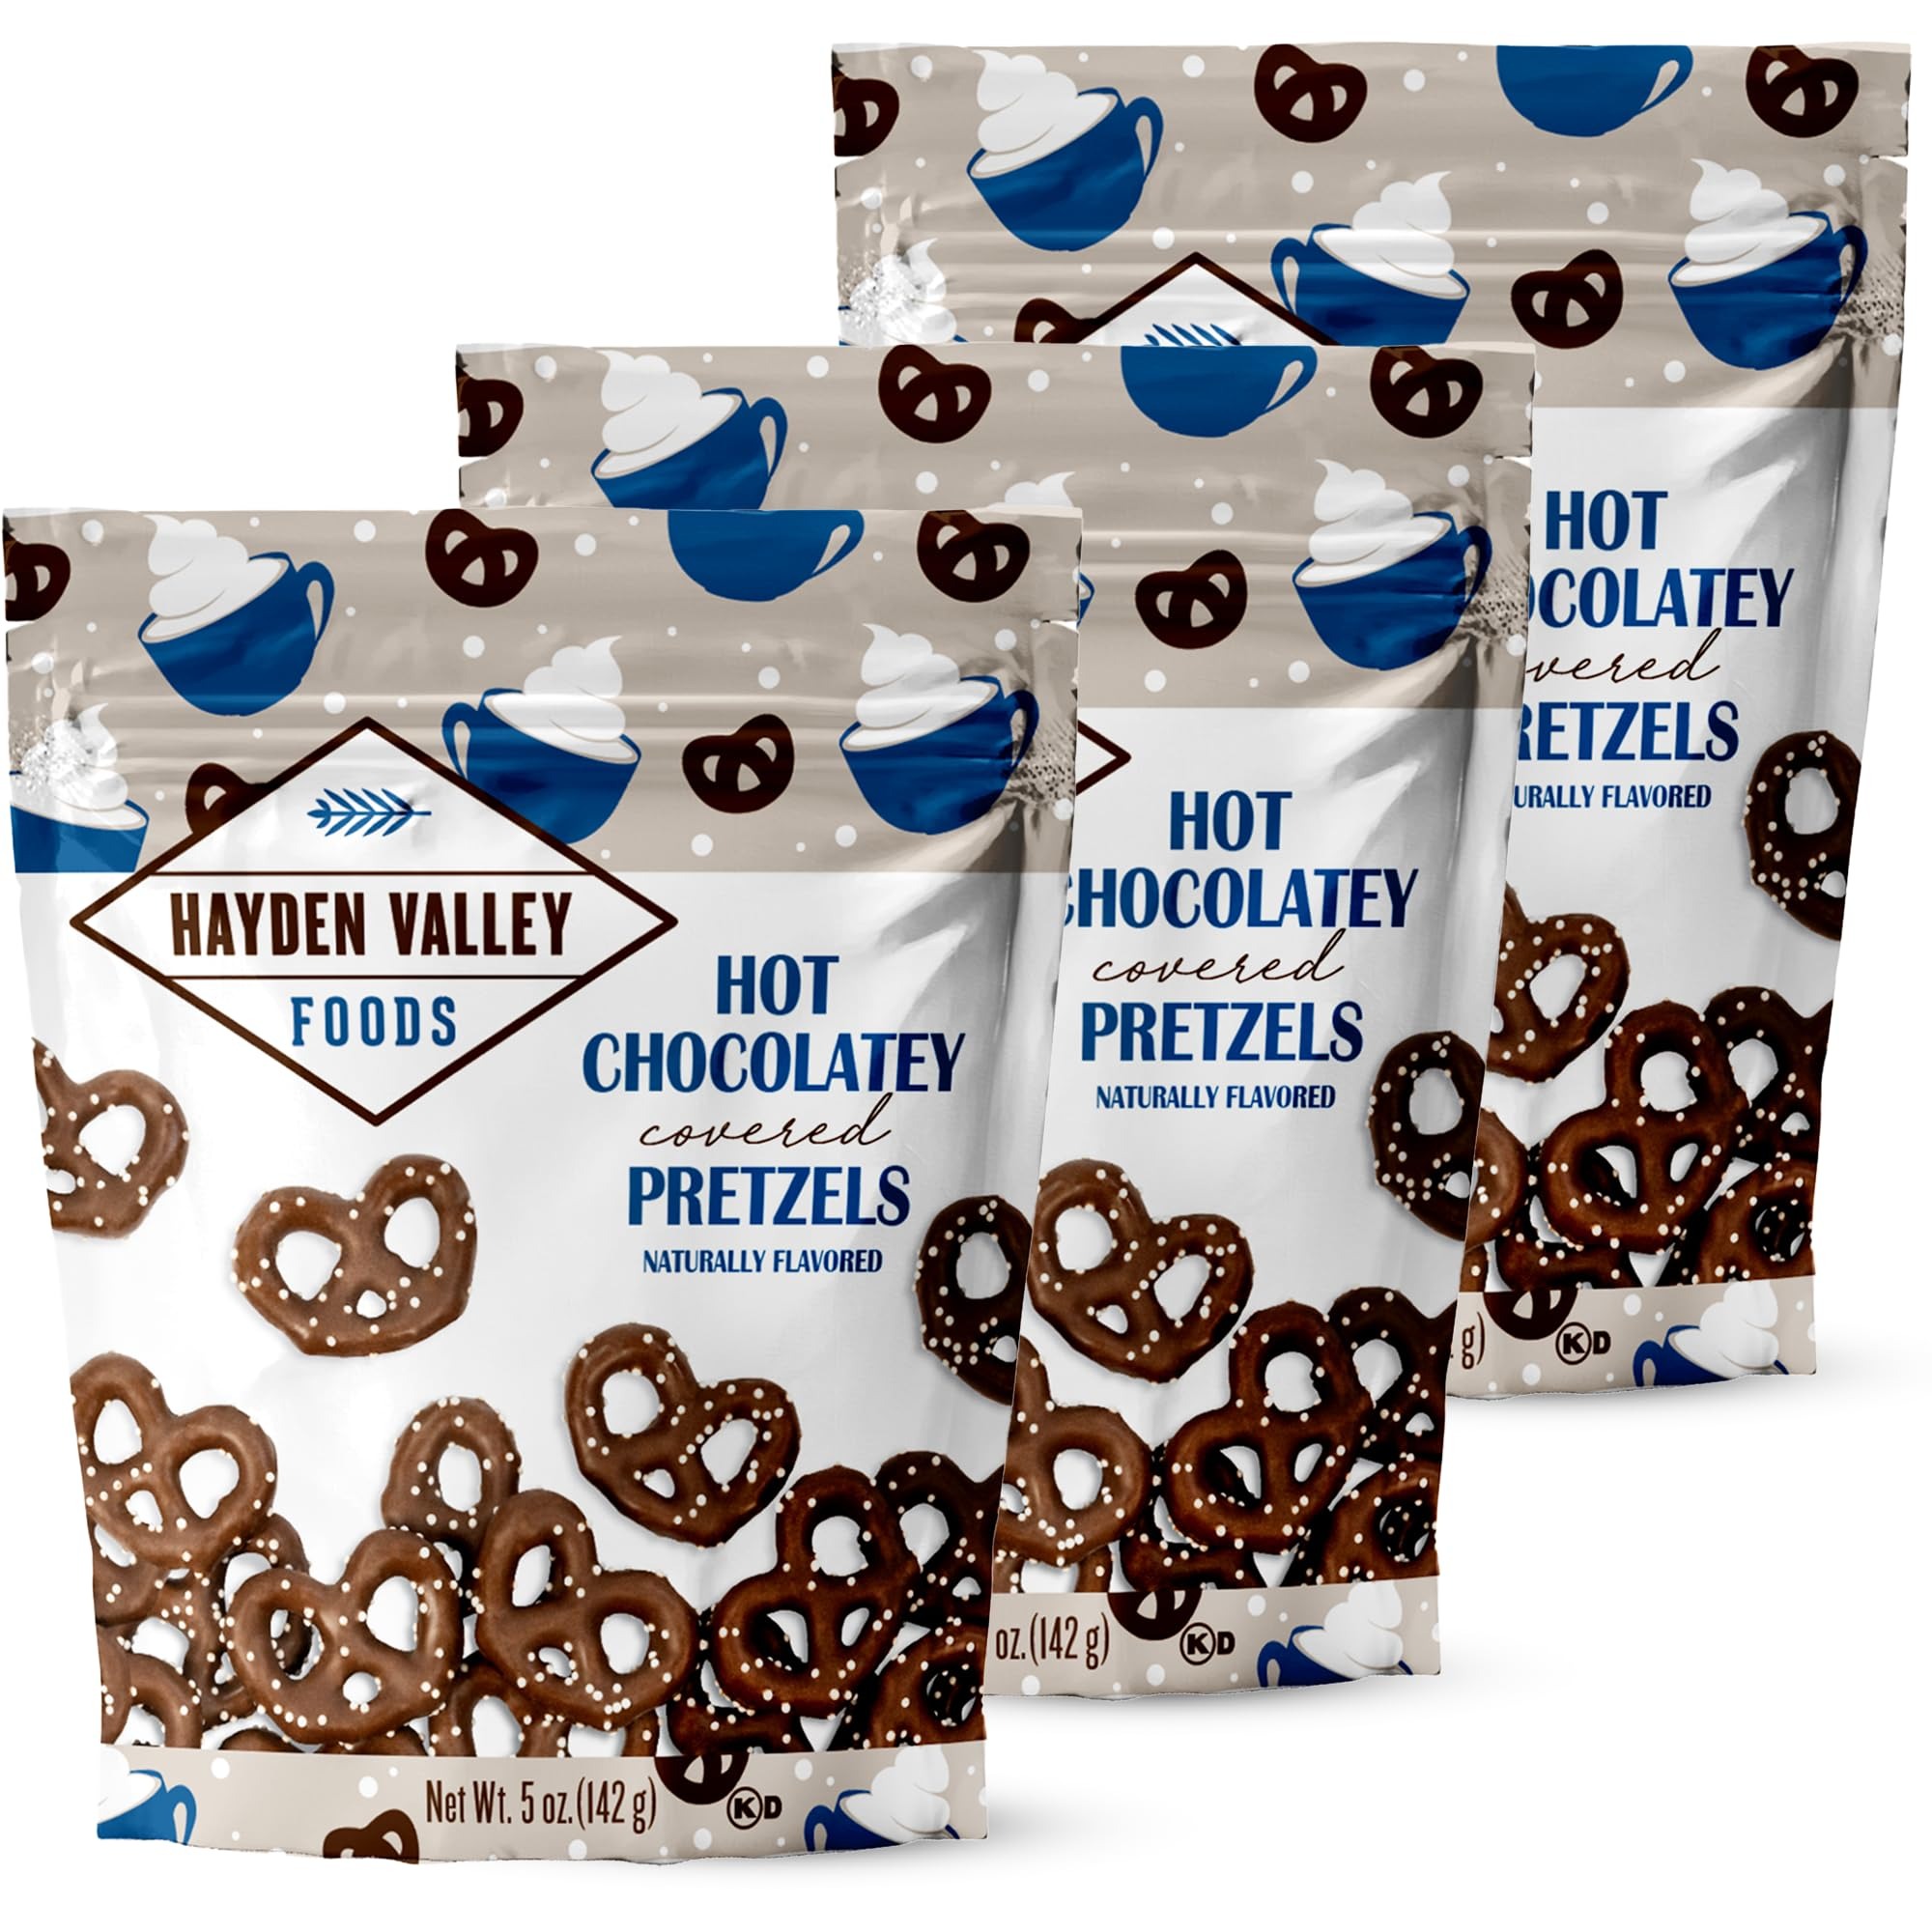
Item Name: Hayden Valley Foods Hot Chocolatey Covered Pretzels - 5 oz Bags (Pack of 3) - No Artificial Flavors, Preservatives or Colors - Gourmet Bulk Holiday Snacks
Bullet Point 1: Hot Chocolate Comfort: Experience the cozy embrace of winter warmth in our 3-pack of Hot Chocolate covered pretzels. Savor the harmonious blend of luxurious chocolate, turning every bite into a comforting embrace reminiscent of a cup of hot chocolate.
Bullet Point 2: Convenient for On-the-Go: Hayden Valley Foods covered pretzels come in a resealable bag, making them exceptionally convenient for on-the-go snacking. Perfect for picnics, road trips, and more, our pretzels stay fresh, allowing you to enjoy them in various settings.
Bullet Point 3: Uncompromising Quality: Experience the difference with Hayden Valley Foods. We pride ourselves on delivering covered pretzels that stand out in taste and quality. Dive into a snack experience where excellence is a constant, and every bite is a testament to our commitment to quality.
Bullet Point 4: Clean Ingredients, Vibrant Tastes: Indulge in pretzels that celebrate the purity of ingredients. With no artificial preservatives, colors, or high-fructose corn syrup, Hayden Valley Foods pretzels represent a commitment to clean and wholesome snacking. Every bite is a step away from artificiality, welcoming you to a realm of natural goodness.
Bullet Point 5: A Trusted Brand: Choosing Hayden Valley Foods means choosing a brand dedicated to providing top-tier snacks. In a marketplace crowded with options, our covered pretzels emerge as a trustworthy choice, offering a blend of taste, quality, and clean ingredients that resonate with discerning snack lovers.
Value: 15.0
Unit: Ounce

Price: 18.8